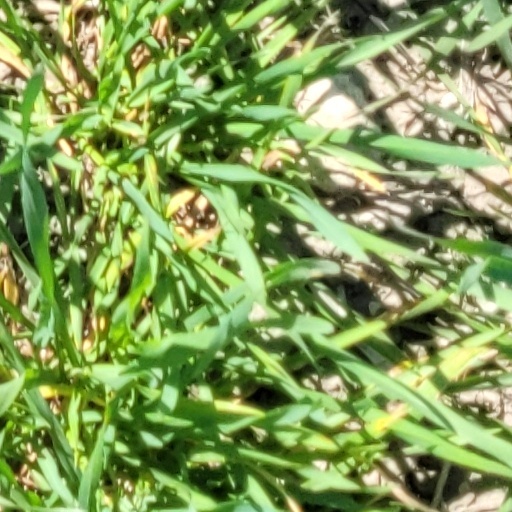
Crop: wheat